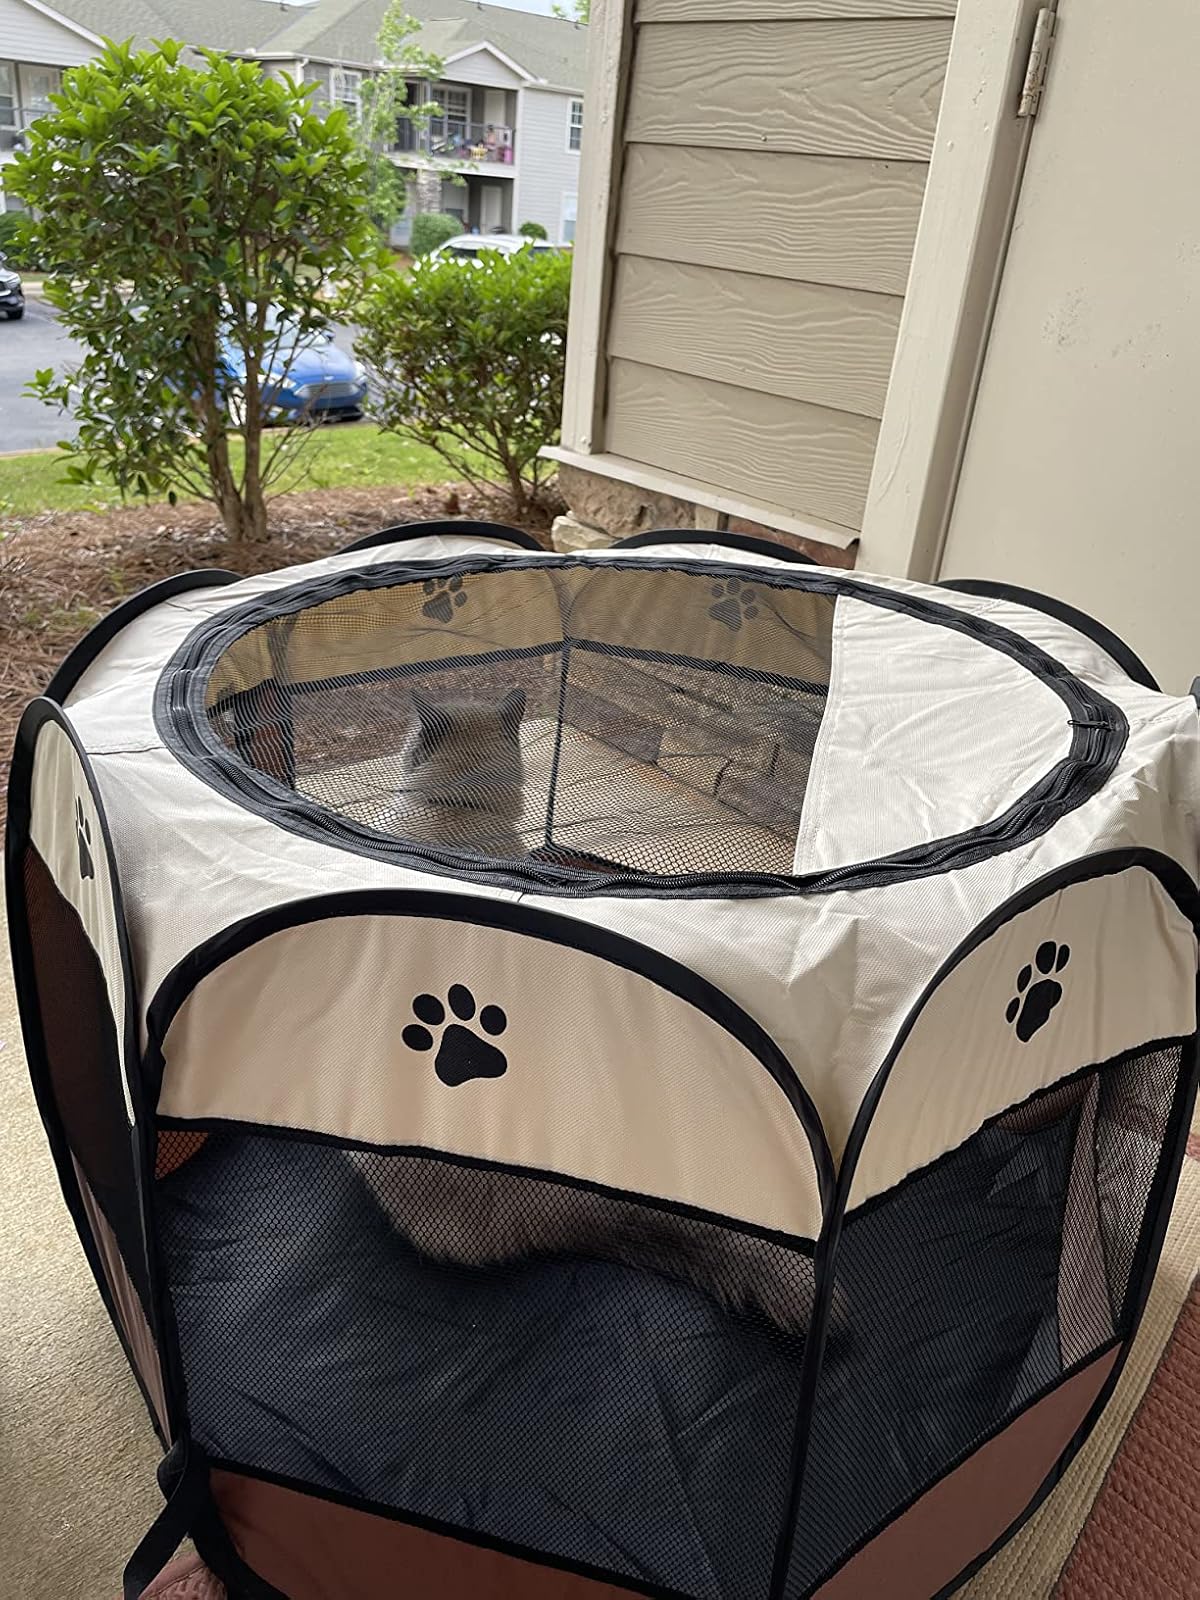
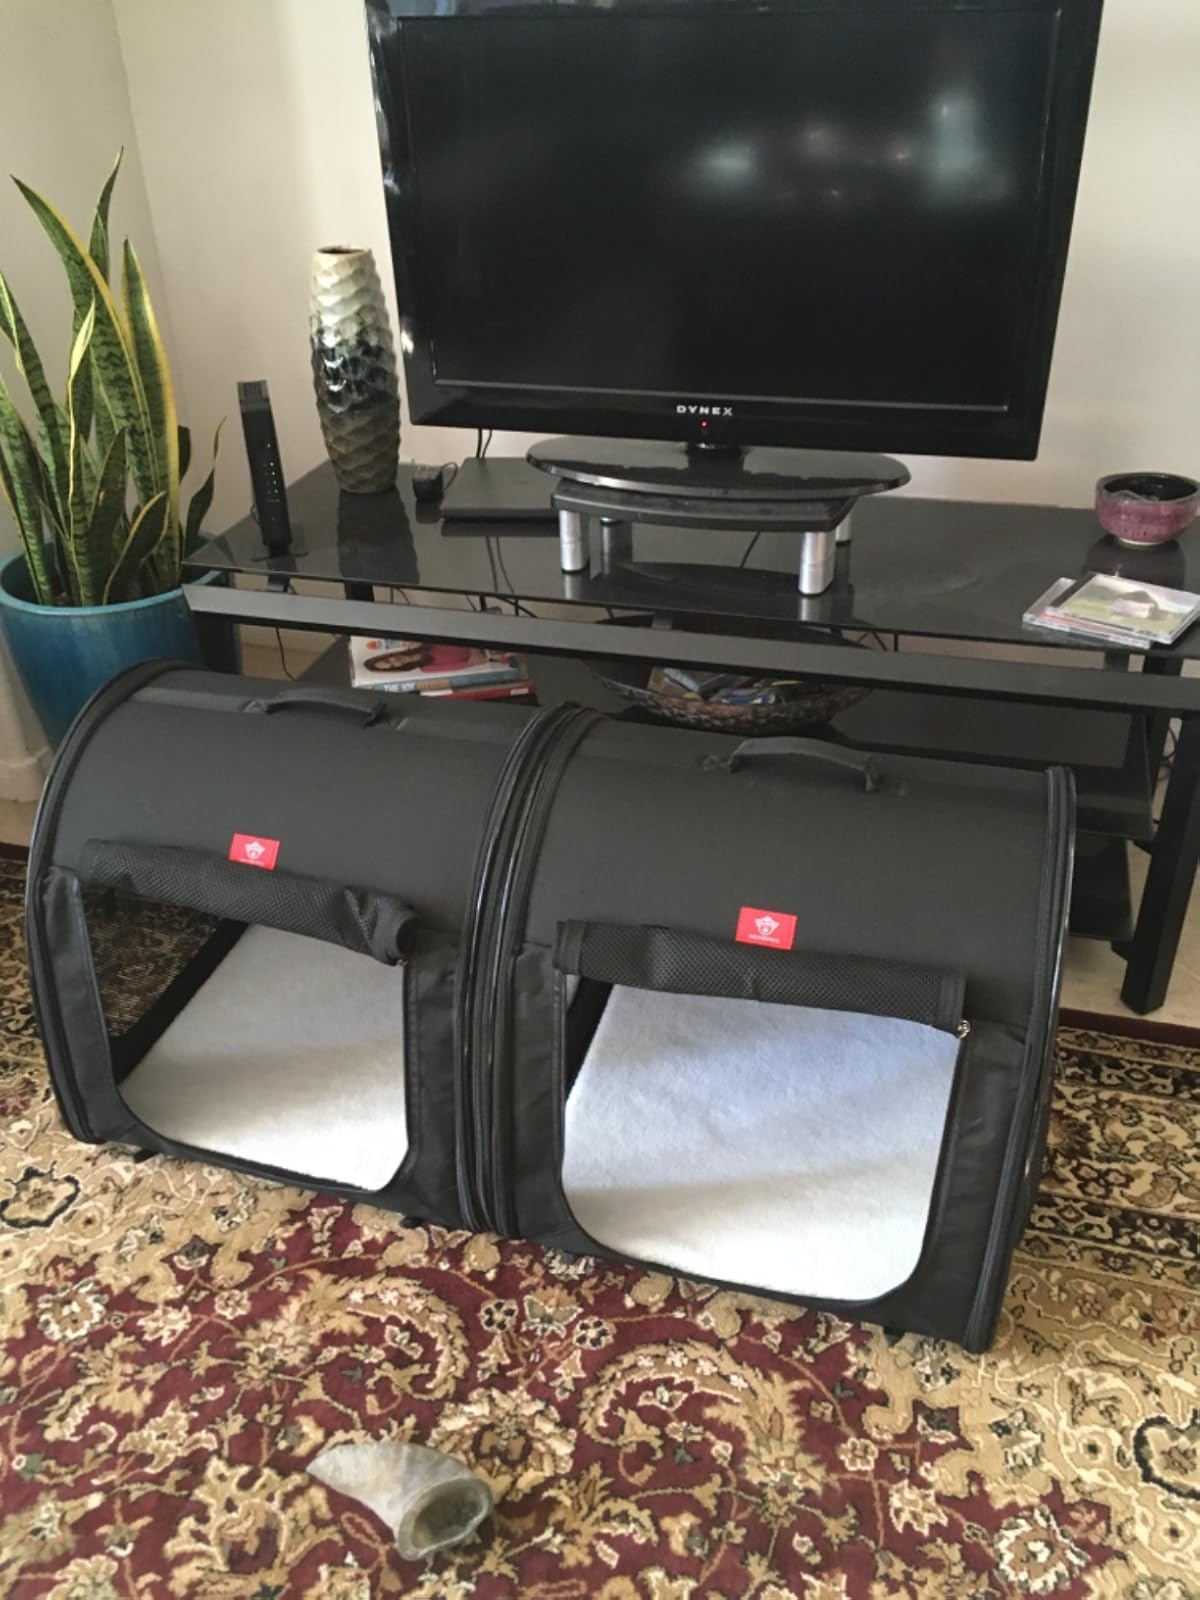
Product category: items_kennel
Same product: no